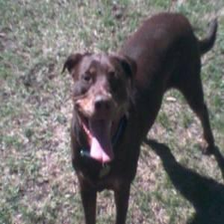
Species: dog
Breed: american pit bull terrier